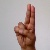
The image shows a hand gesture representing the letter 'U' in Indian Sign Language.